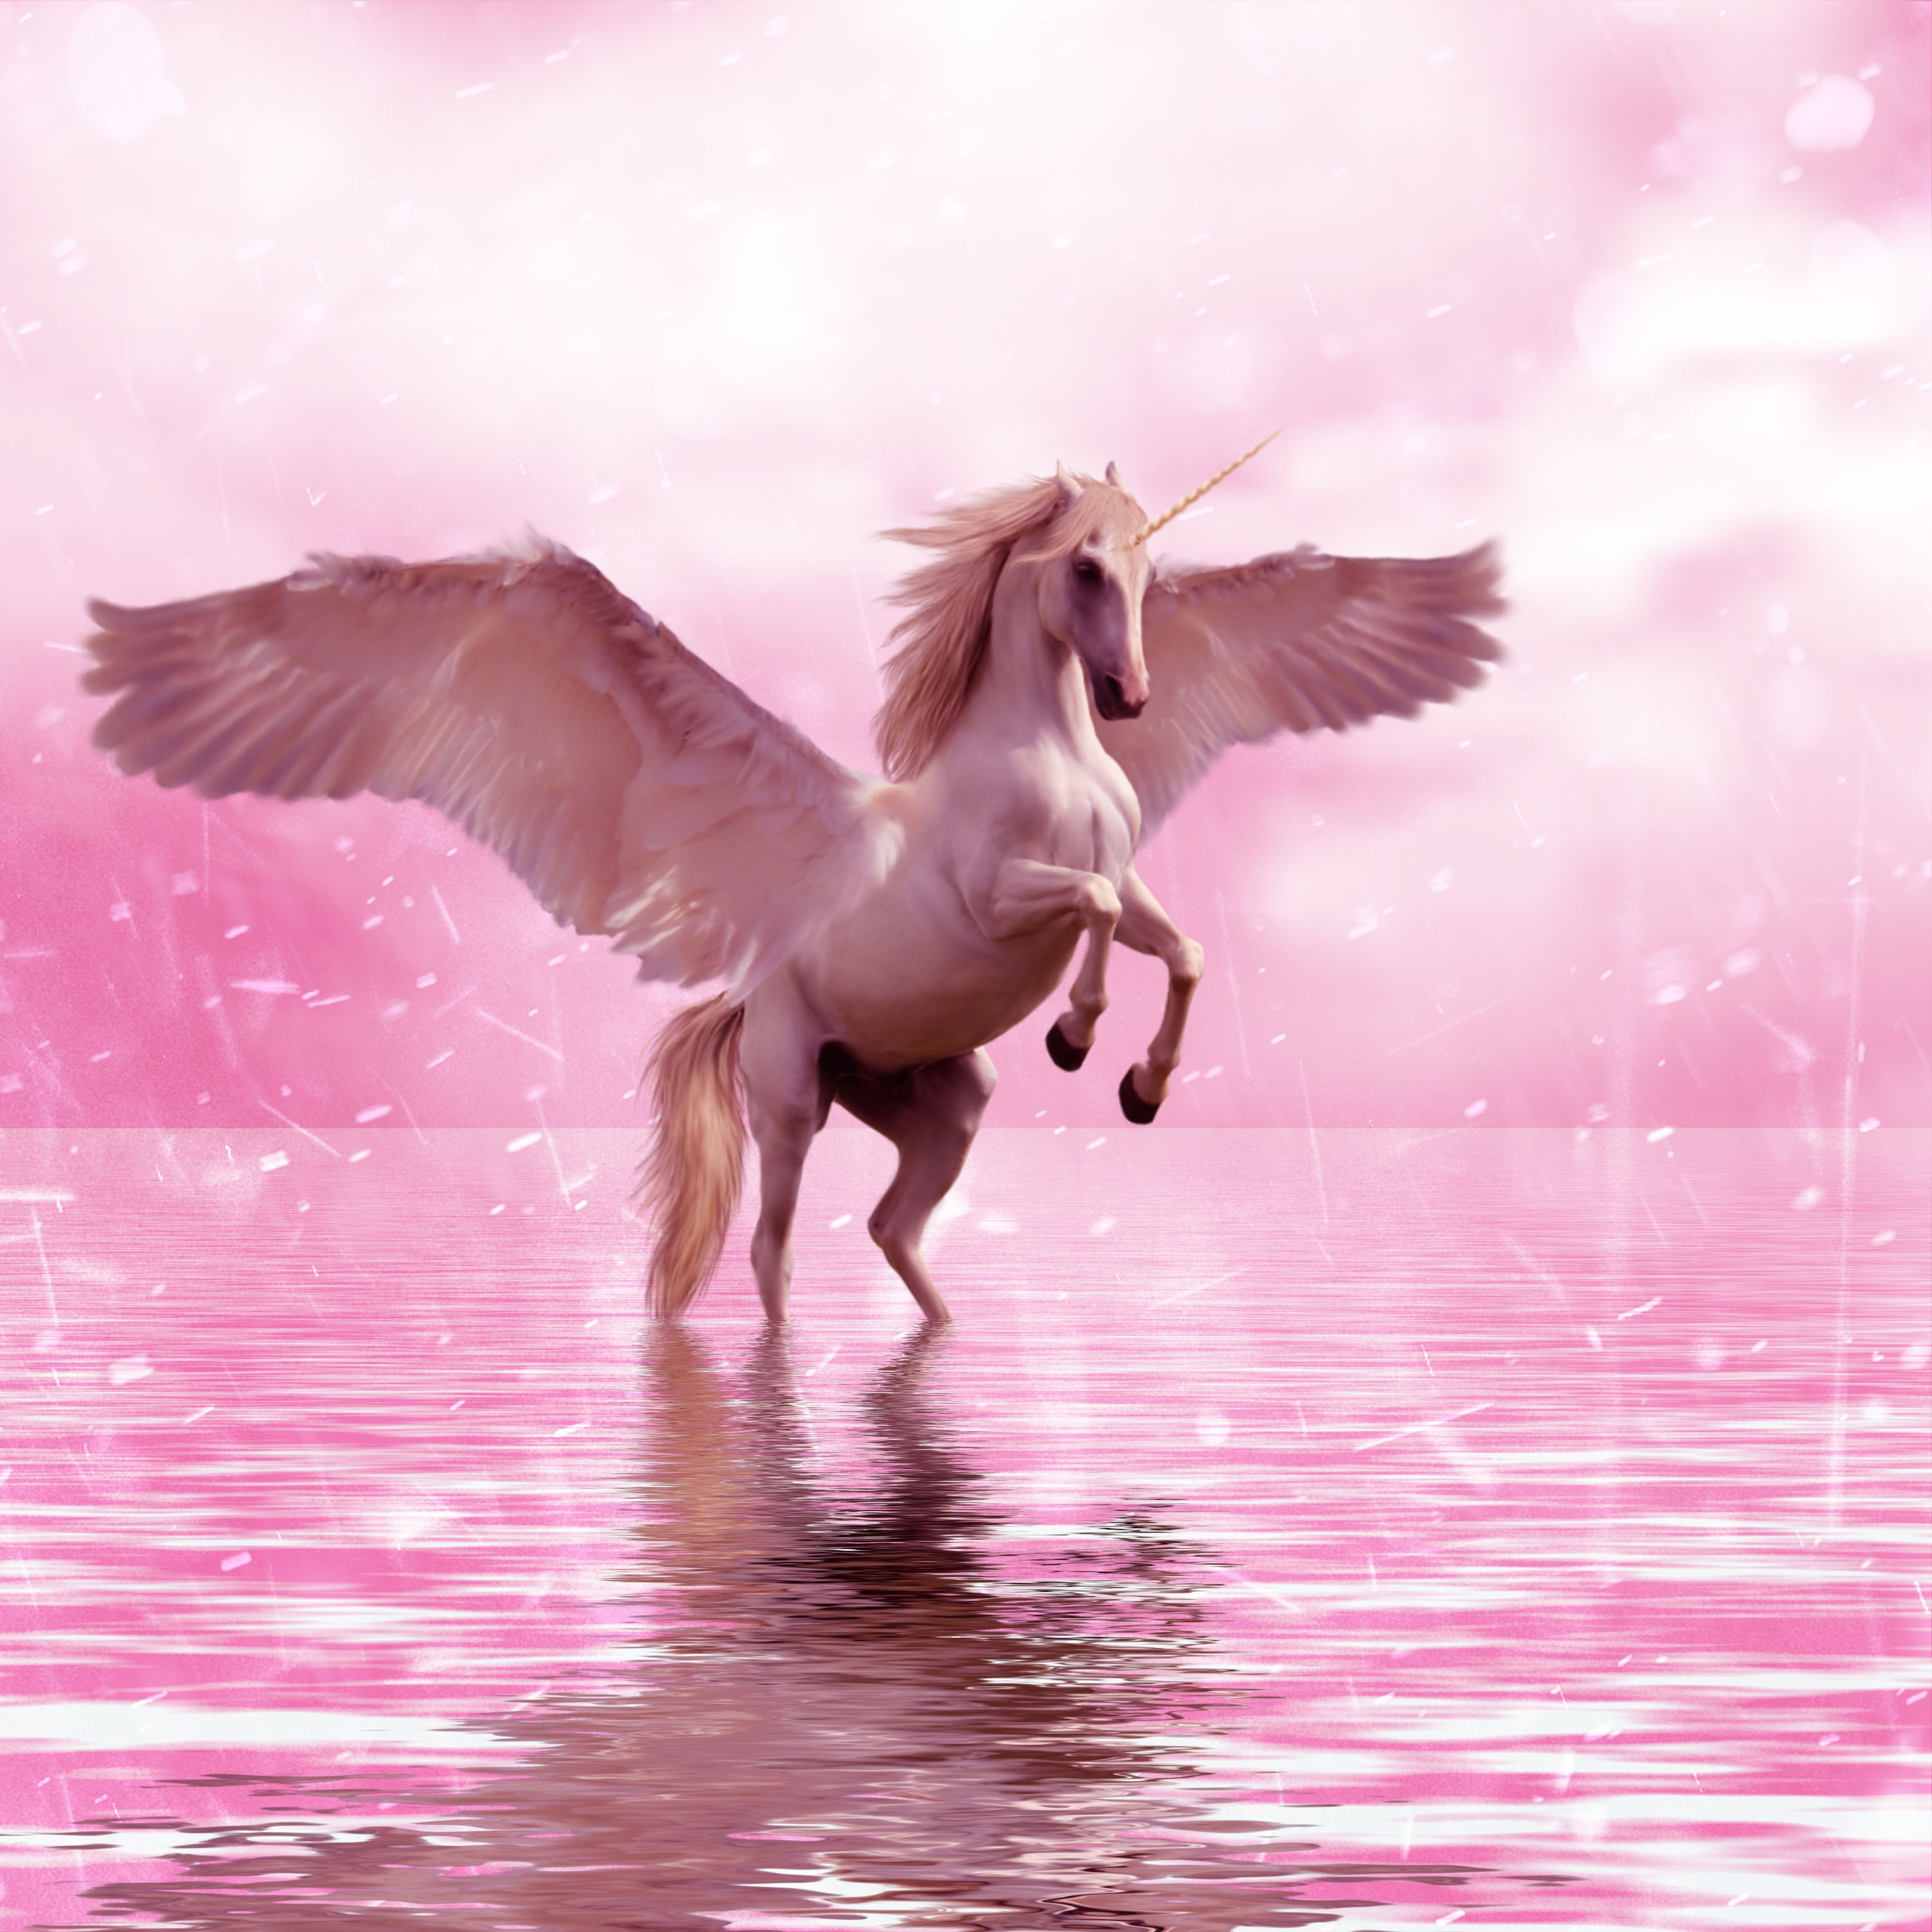
horse, unicorn, water, design, fantasy, magical, fairy tales, sky, seabird, wing, beak, wildlife, bird, water bird, angel, supernatural creature, fictional character, feather, computer wallpaper